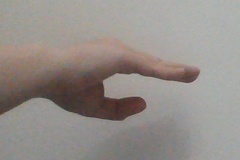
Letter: jeem